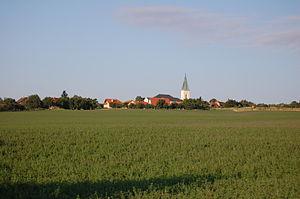
Ohrozim est une commune du district de Prostějov, dans la région d'Olomouc, en Tchéquie. Sa population s'élevait à 457 habitants en 2018.